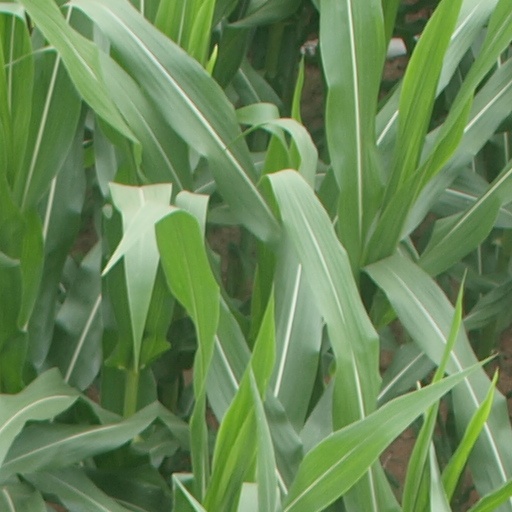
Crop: maize; corn